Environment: real
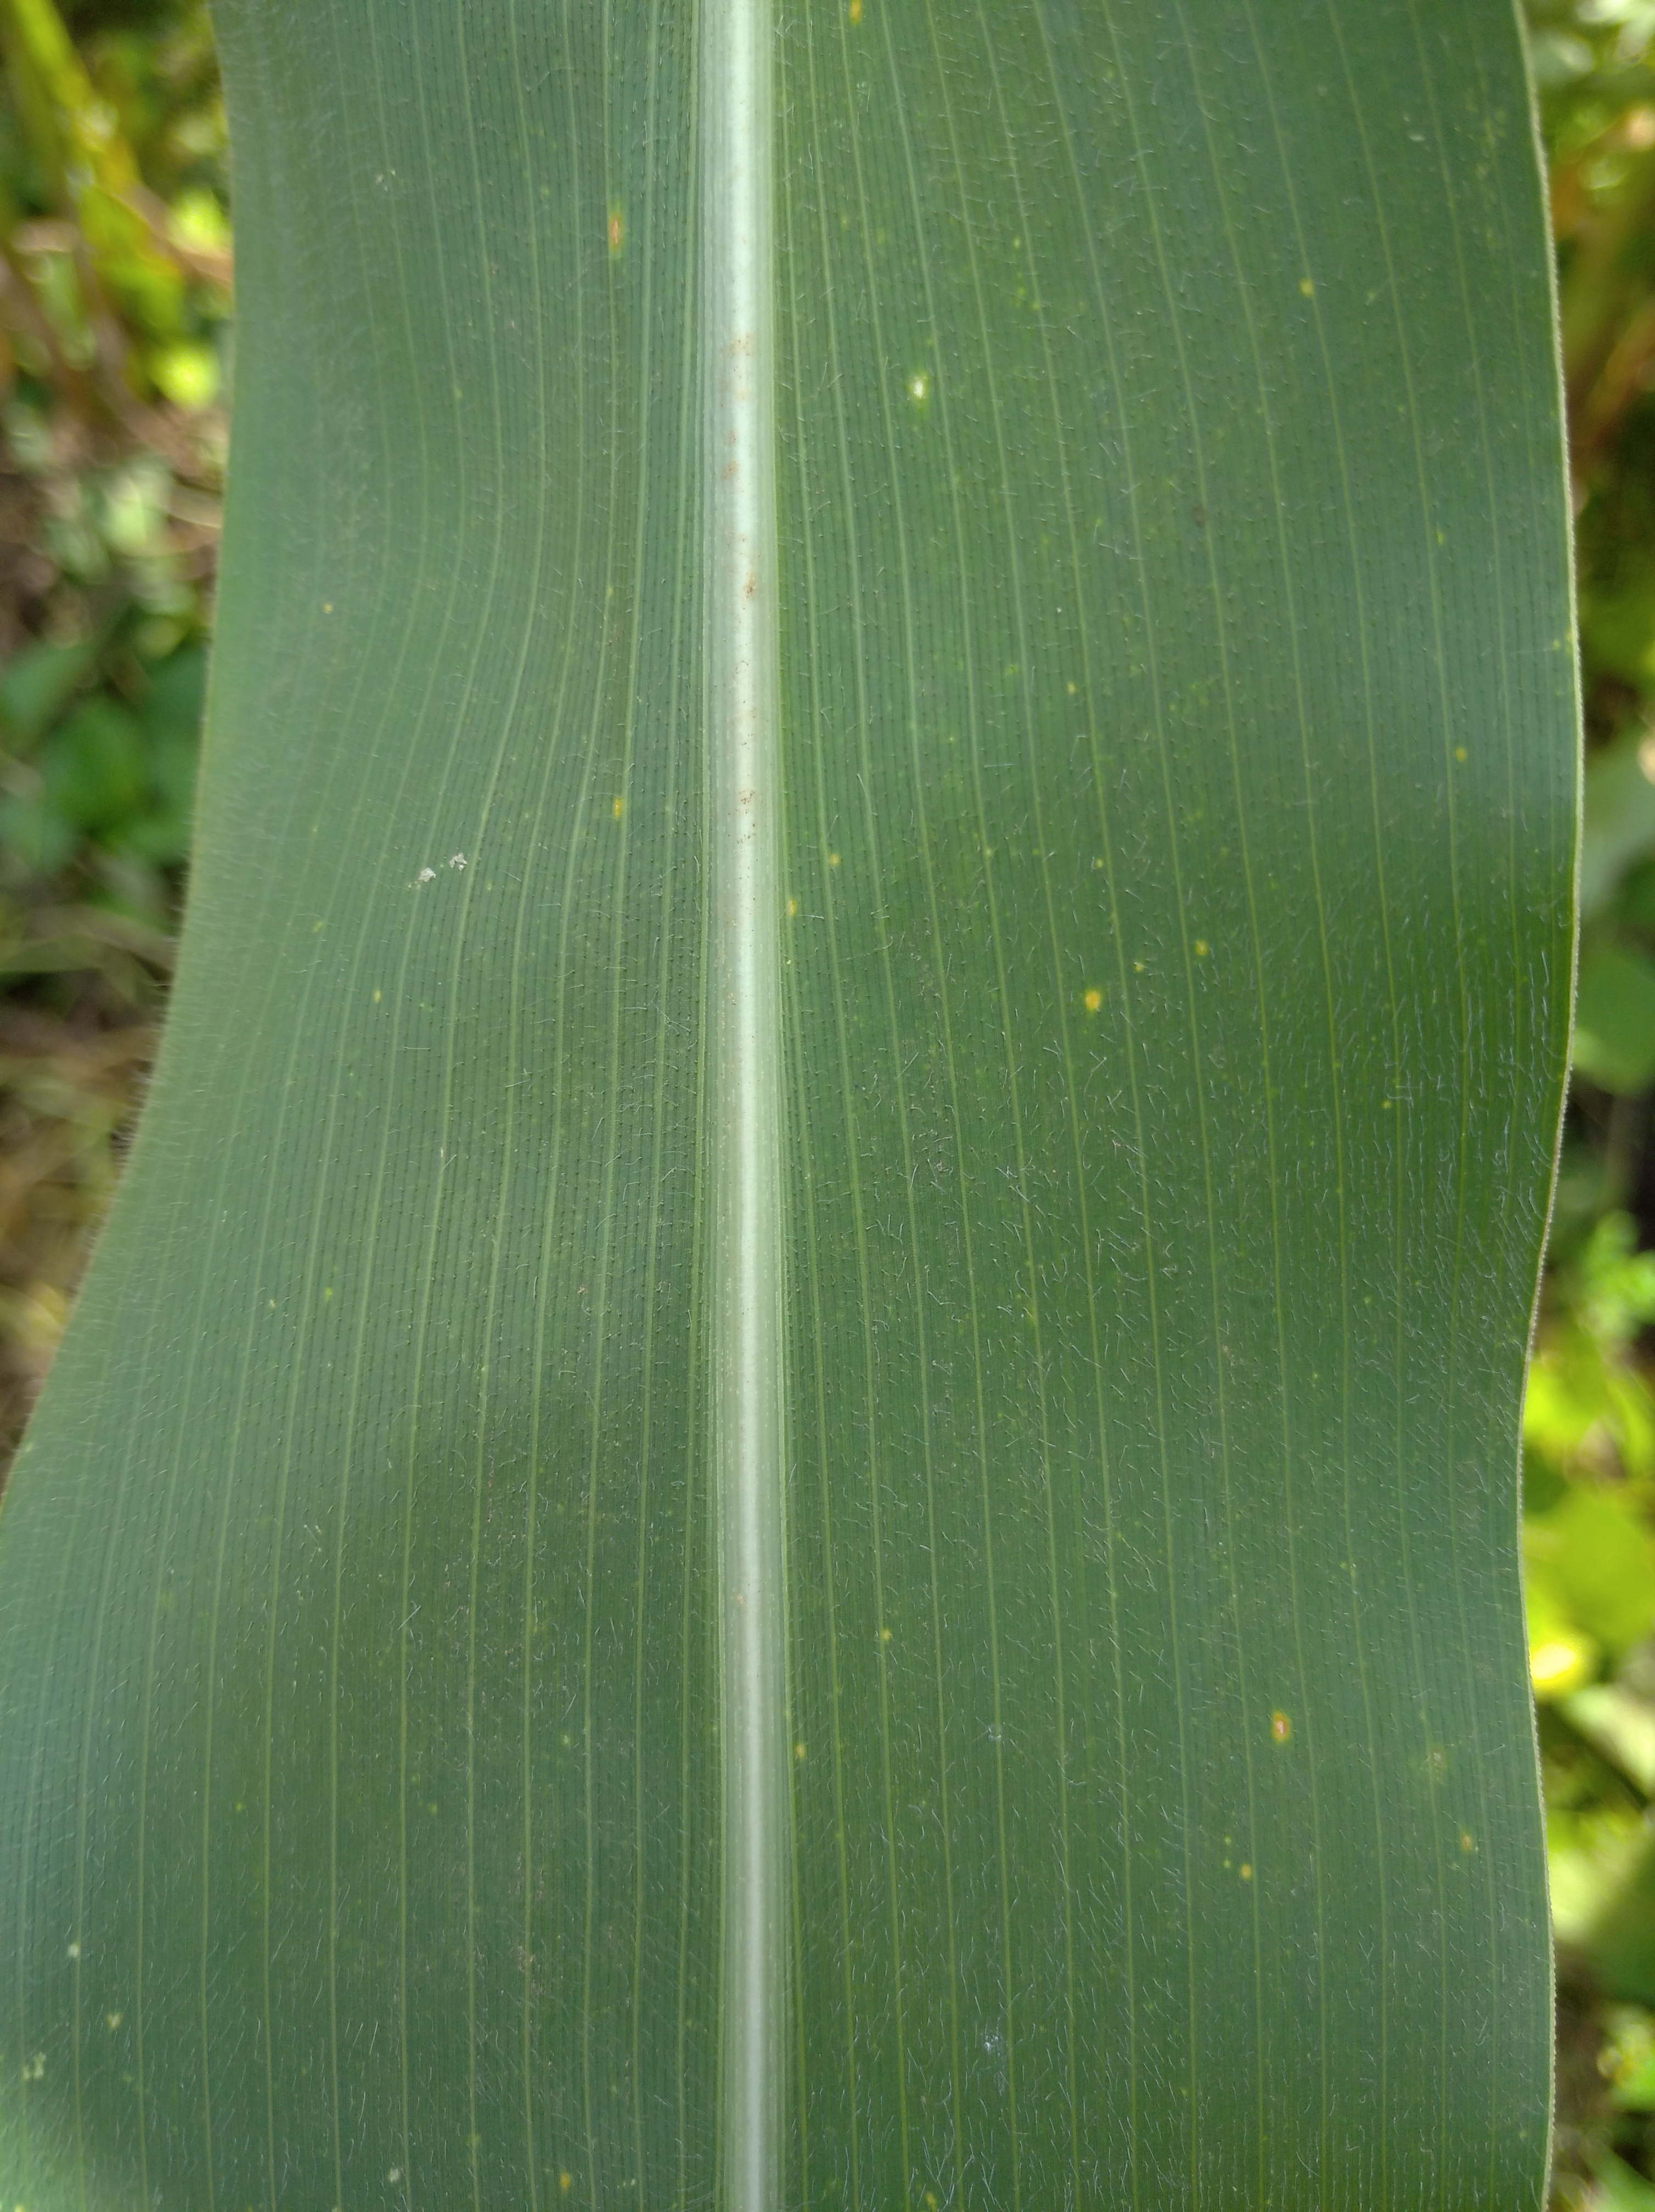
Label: healthy